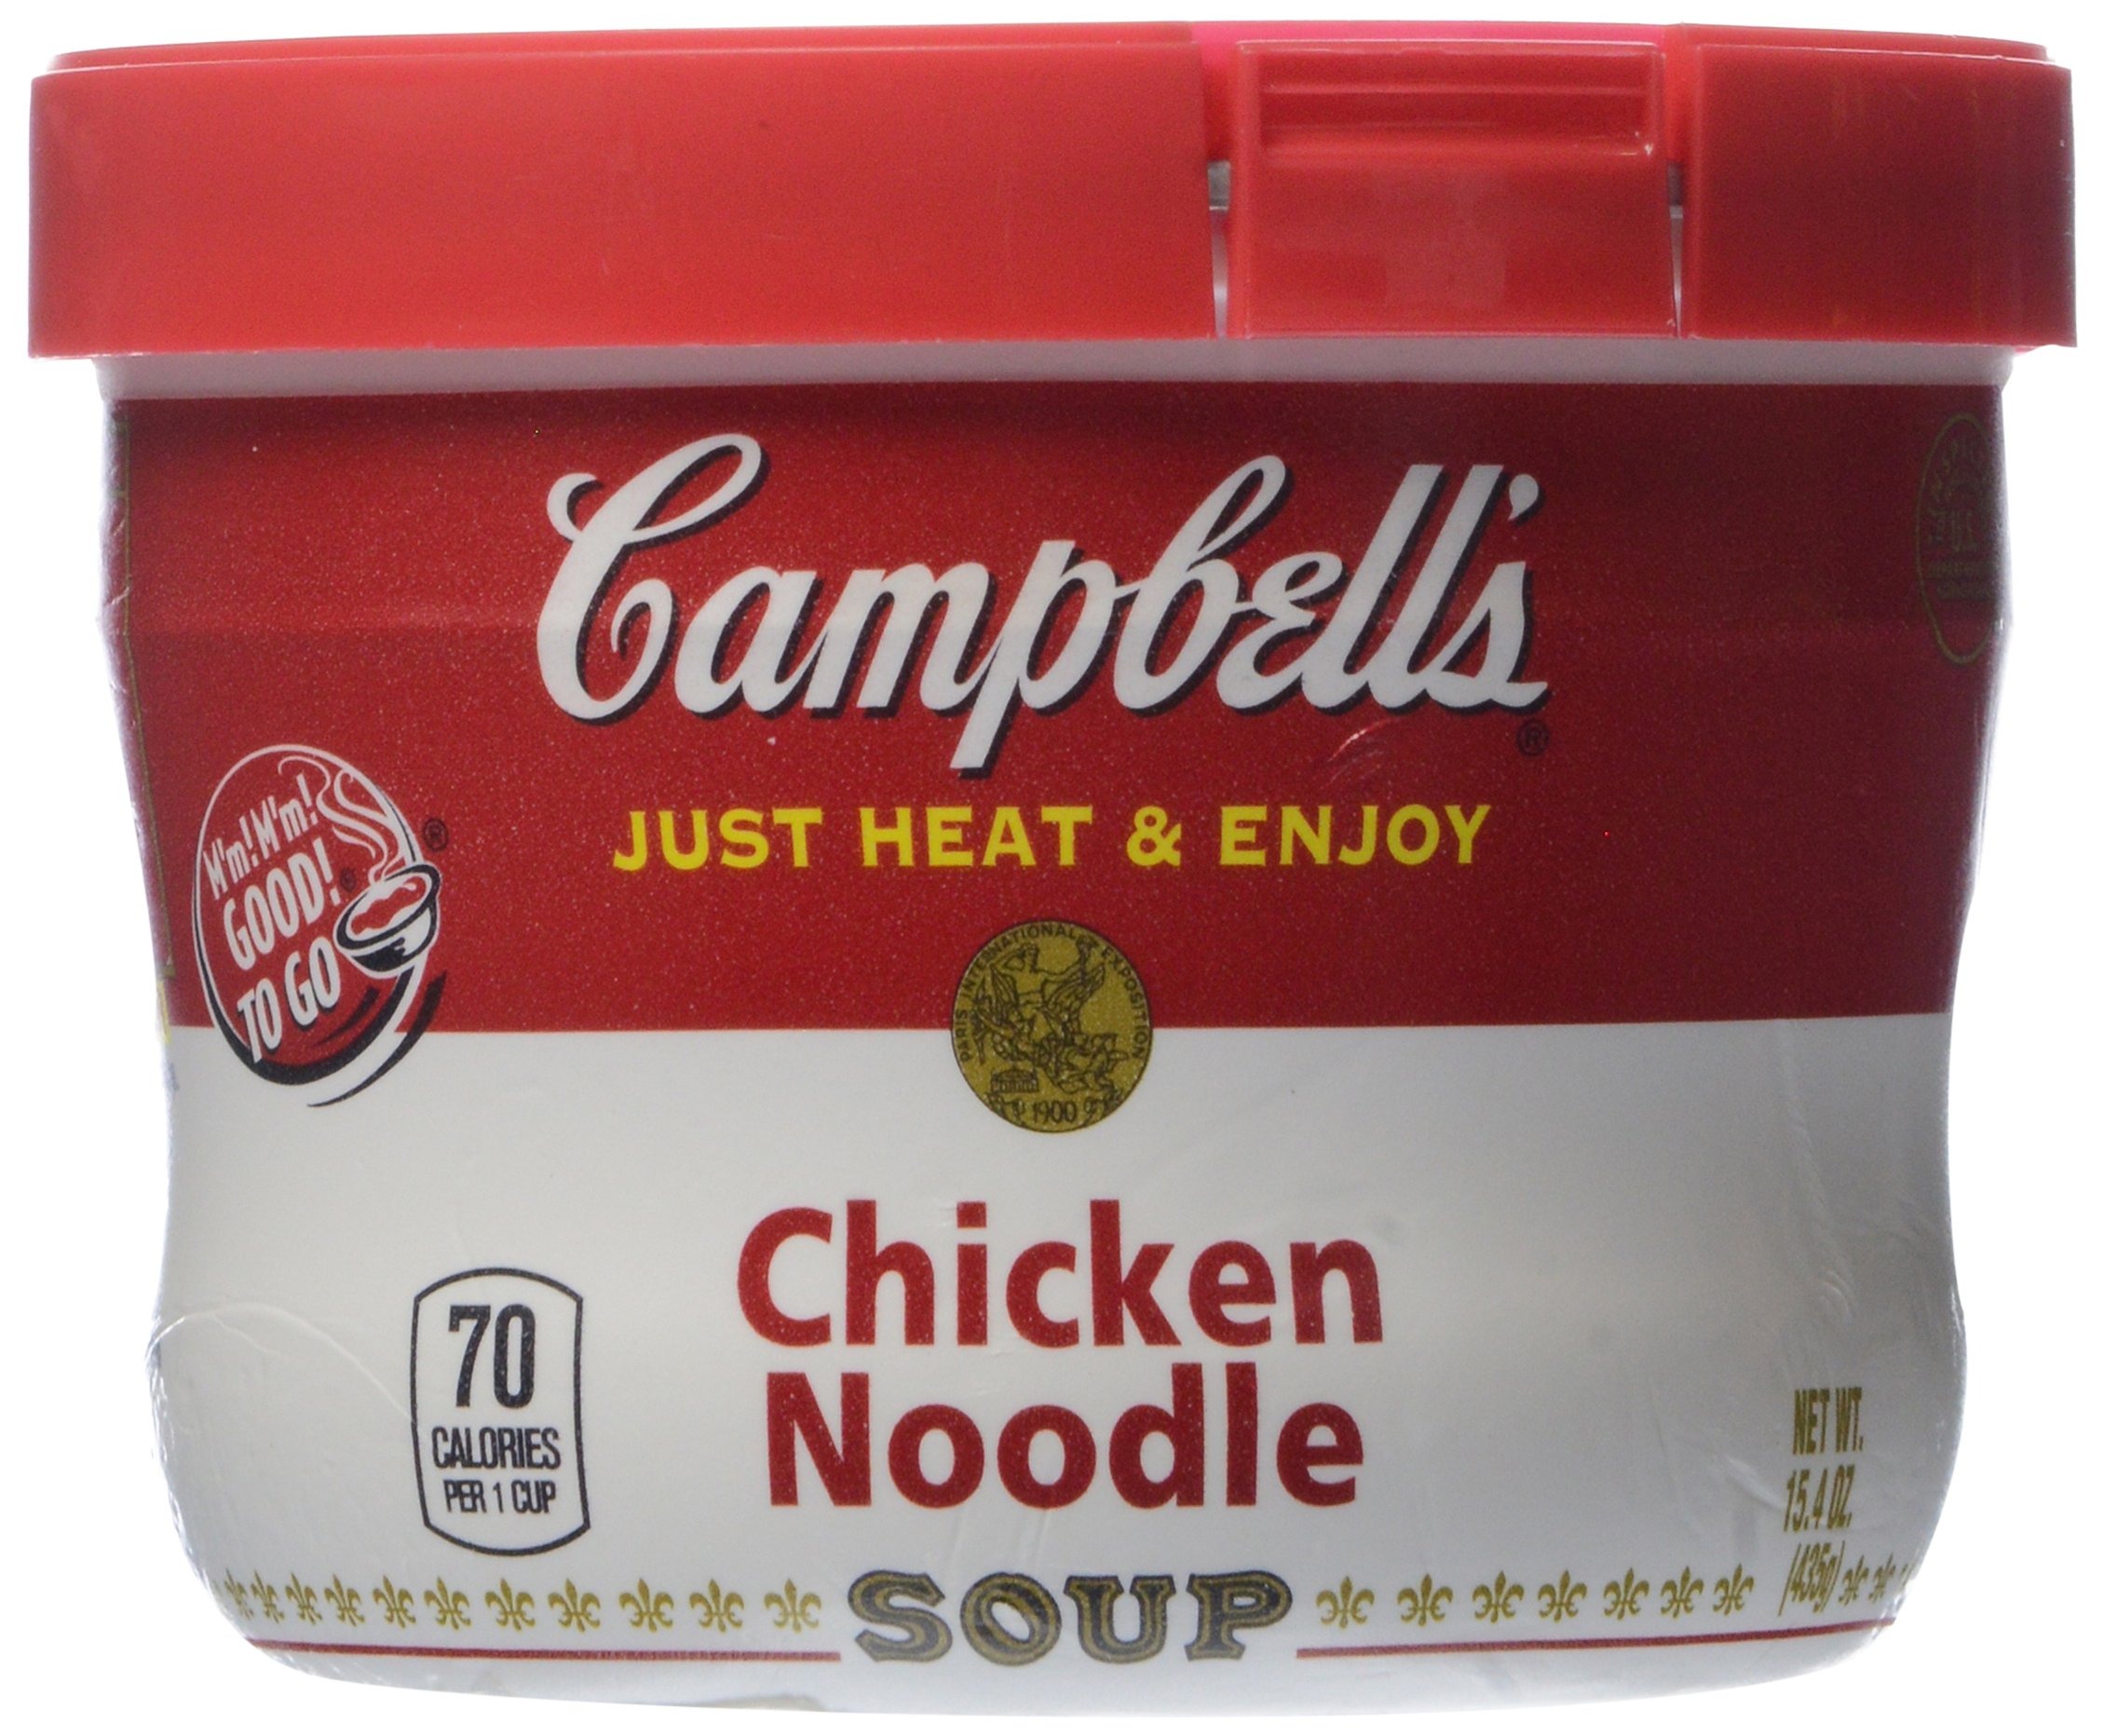
Item Name: Campbell's Chicken Noodle Soup, Microwaveable Bowl, 15.4 oz
Value: 15.4
Unit: Ounce

Price: 2.69